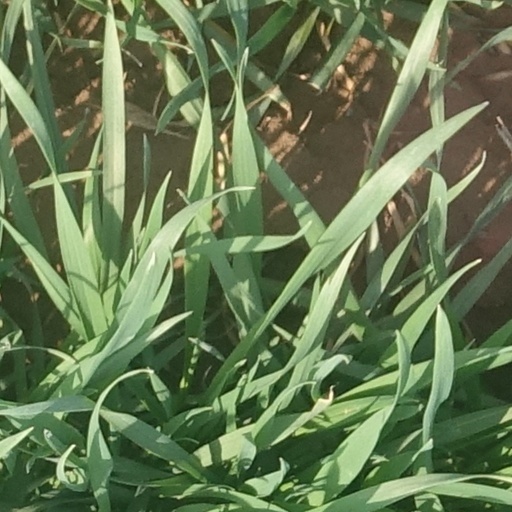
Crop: wheat